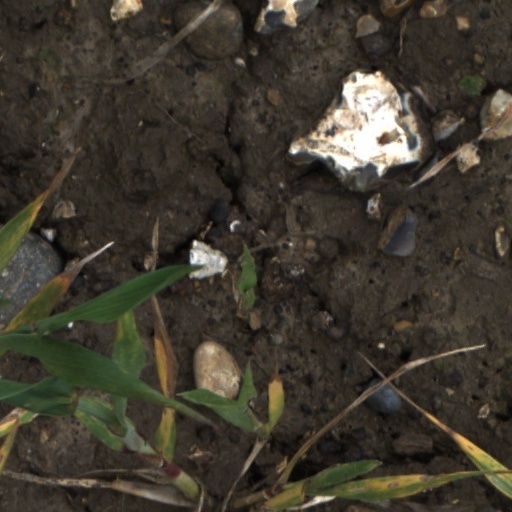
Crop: wheat